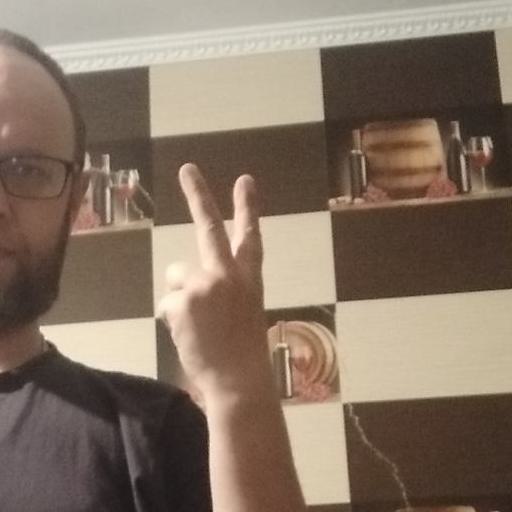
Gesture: peace_inverted